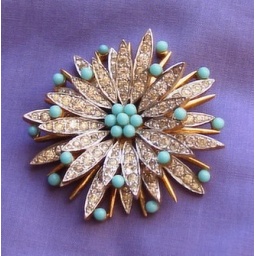
Vintage gilt, white paste, and blue stones brooch by Jomaz